Fume event

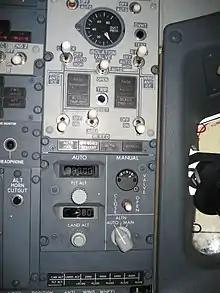
The control panel that controls cabin pressurisation and bleed air distribution on a Boeing 737-800

A fume event occurs when bleed air used for cabin pressurisation and air conditioning in a pressurised aircraft is contaminated by fluids such as engine oil, hydraulic fluid, anti-icing fluid, and other potentially hazardous chemicals.